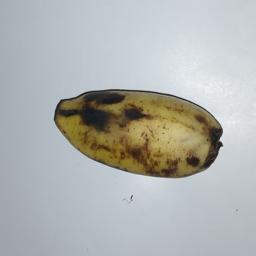
Banana variety: Champa Kola